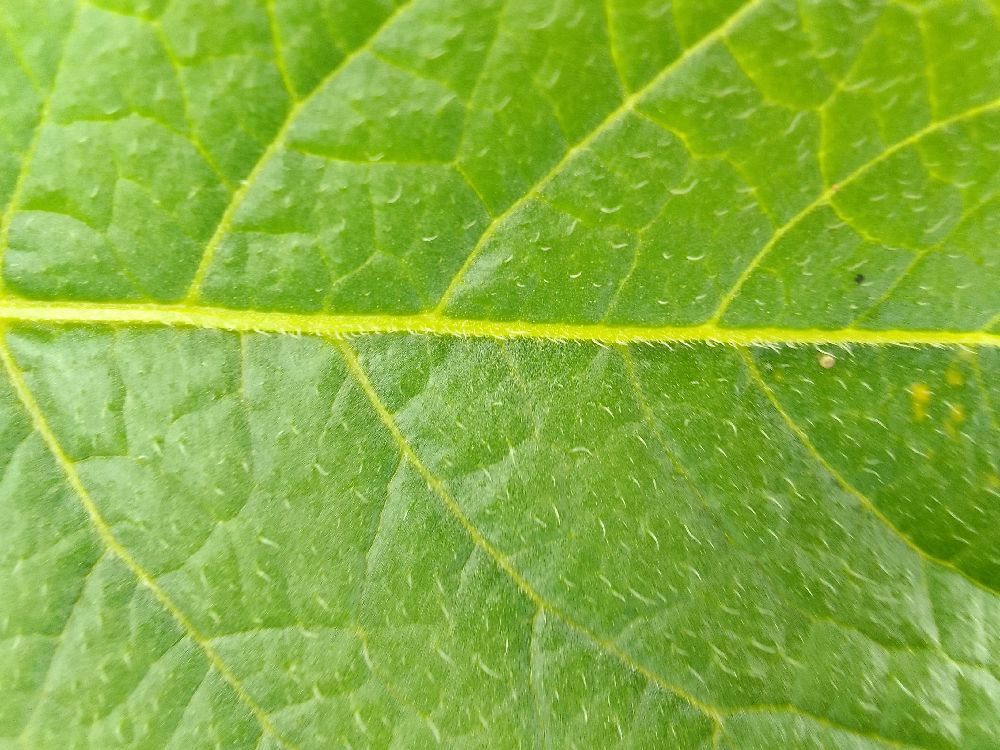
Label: Healthy